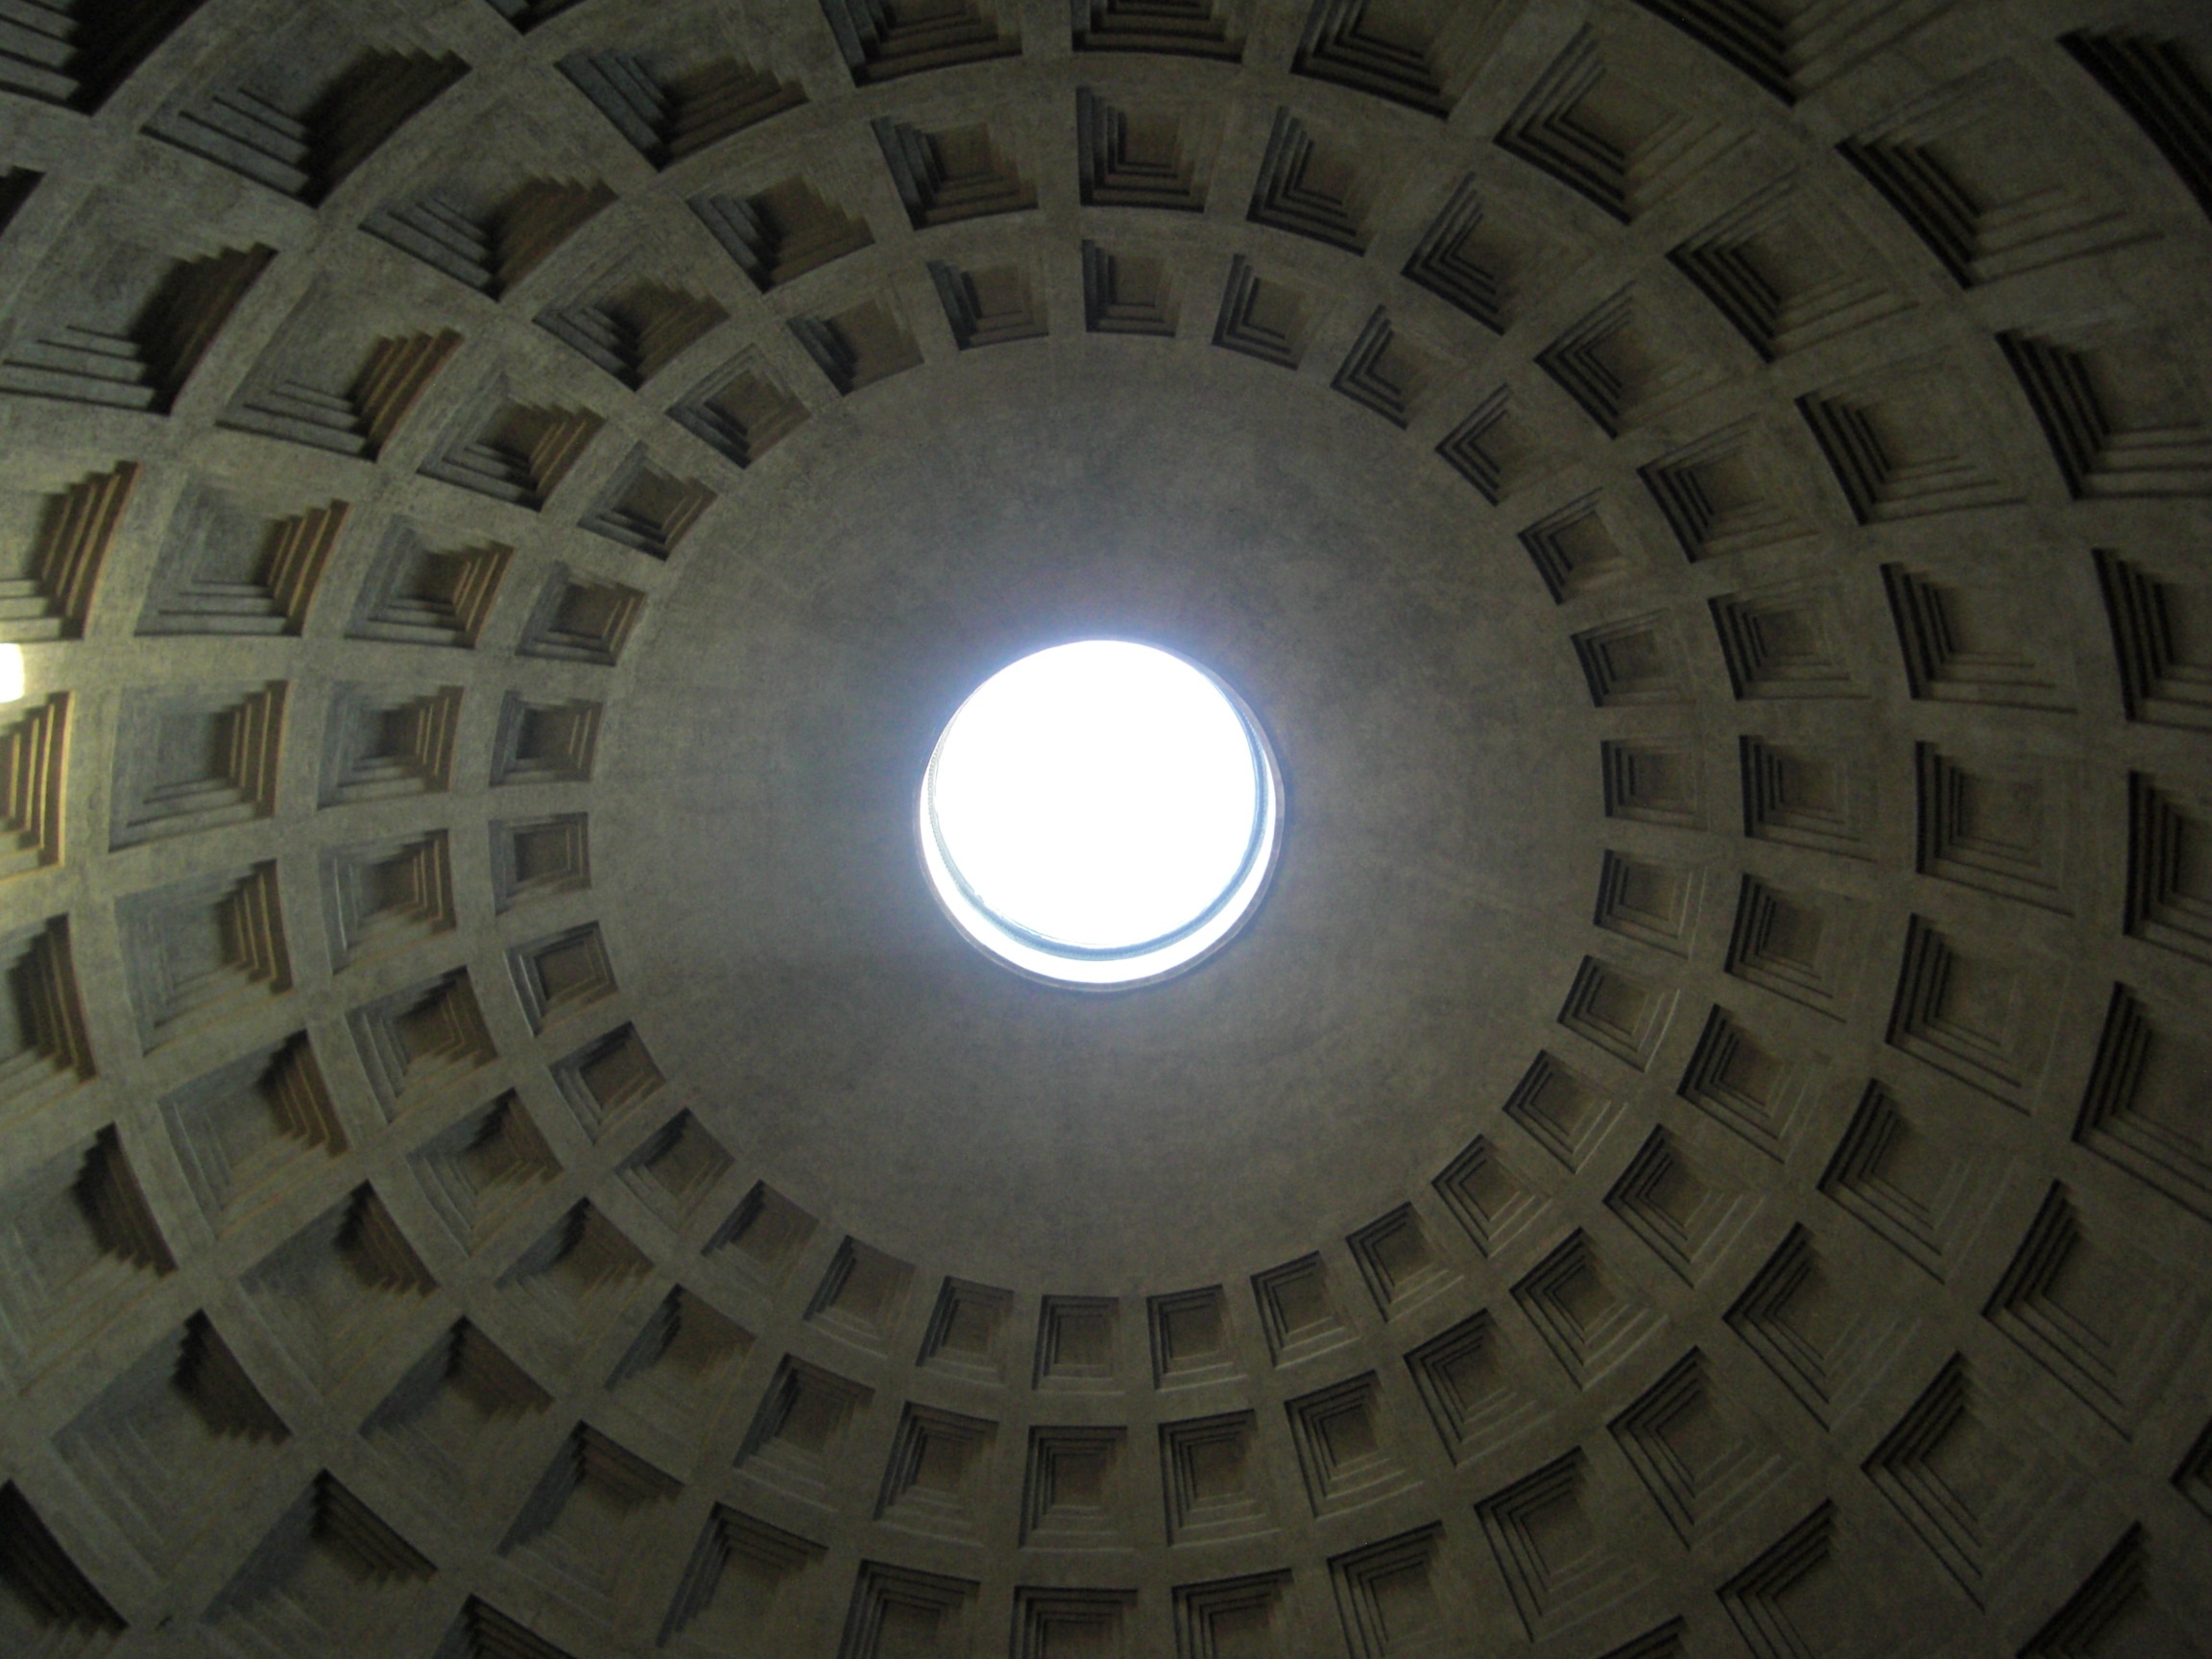
light, architecture, sun, wheel, spiral, building, old, ceiling, italy, church, lighting, circle, rome, temple, symmetry, roman, dome, pantheon, dom, romans, shape, antiquity, daylighting, domed roof, dome building